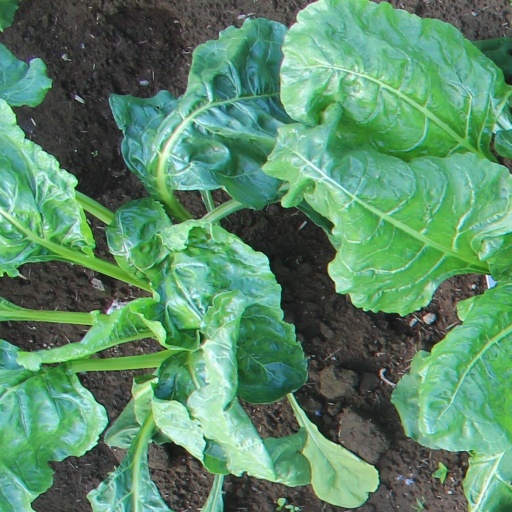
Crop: sugar beet